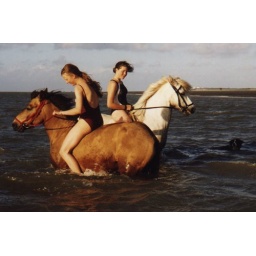
2 girls, 2 horses, 1 dog in the ocean